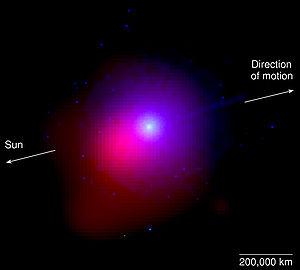
Les sources astrophysiques de rayons X sont des objets célestes présentant des propriétés physiques qui donnent lieu à l'émission de rayons X.